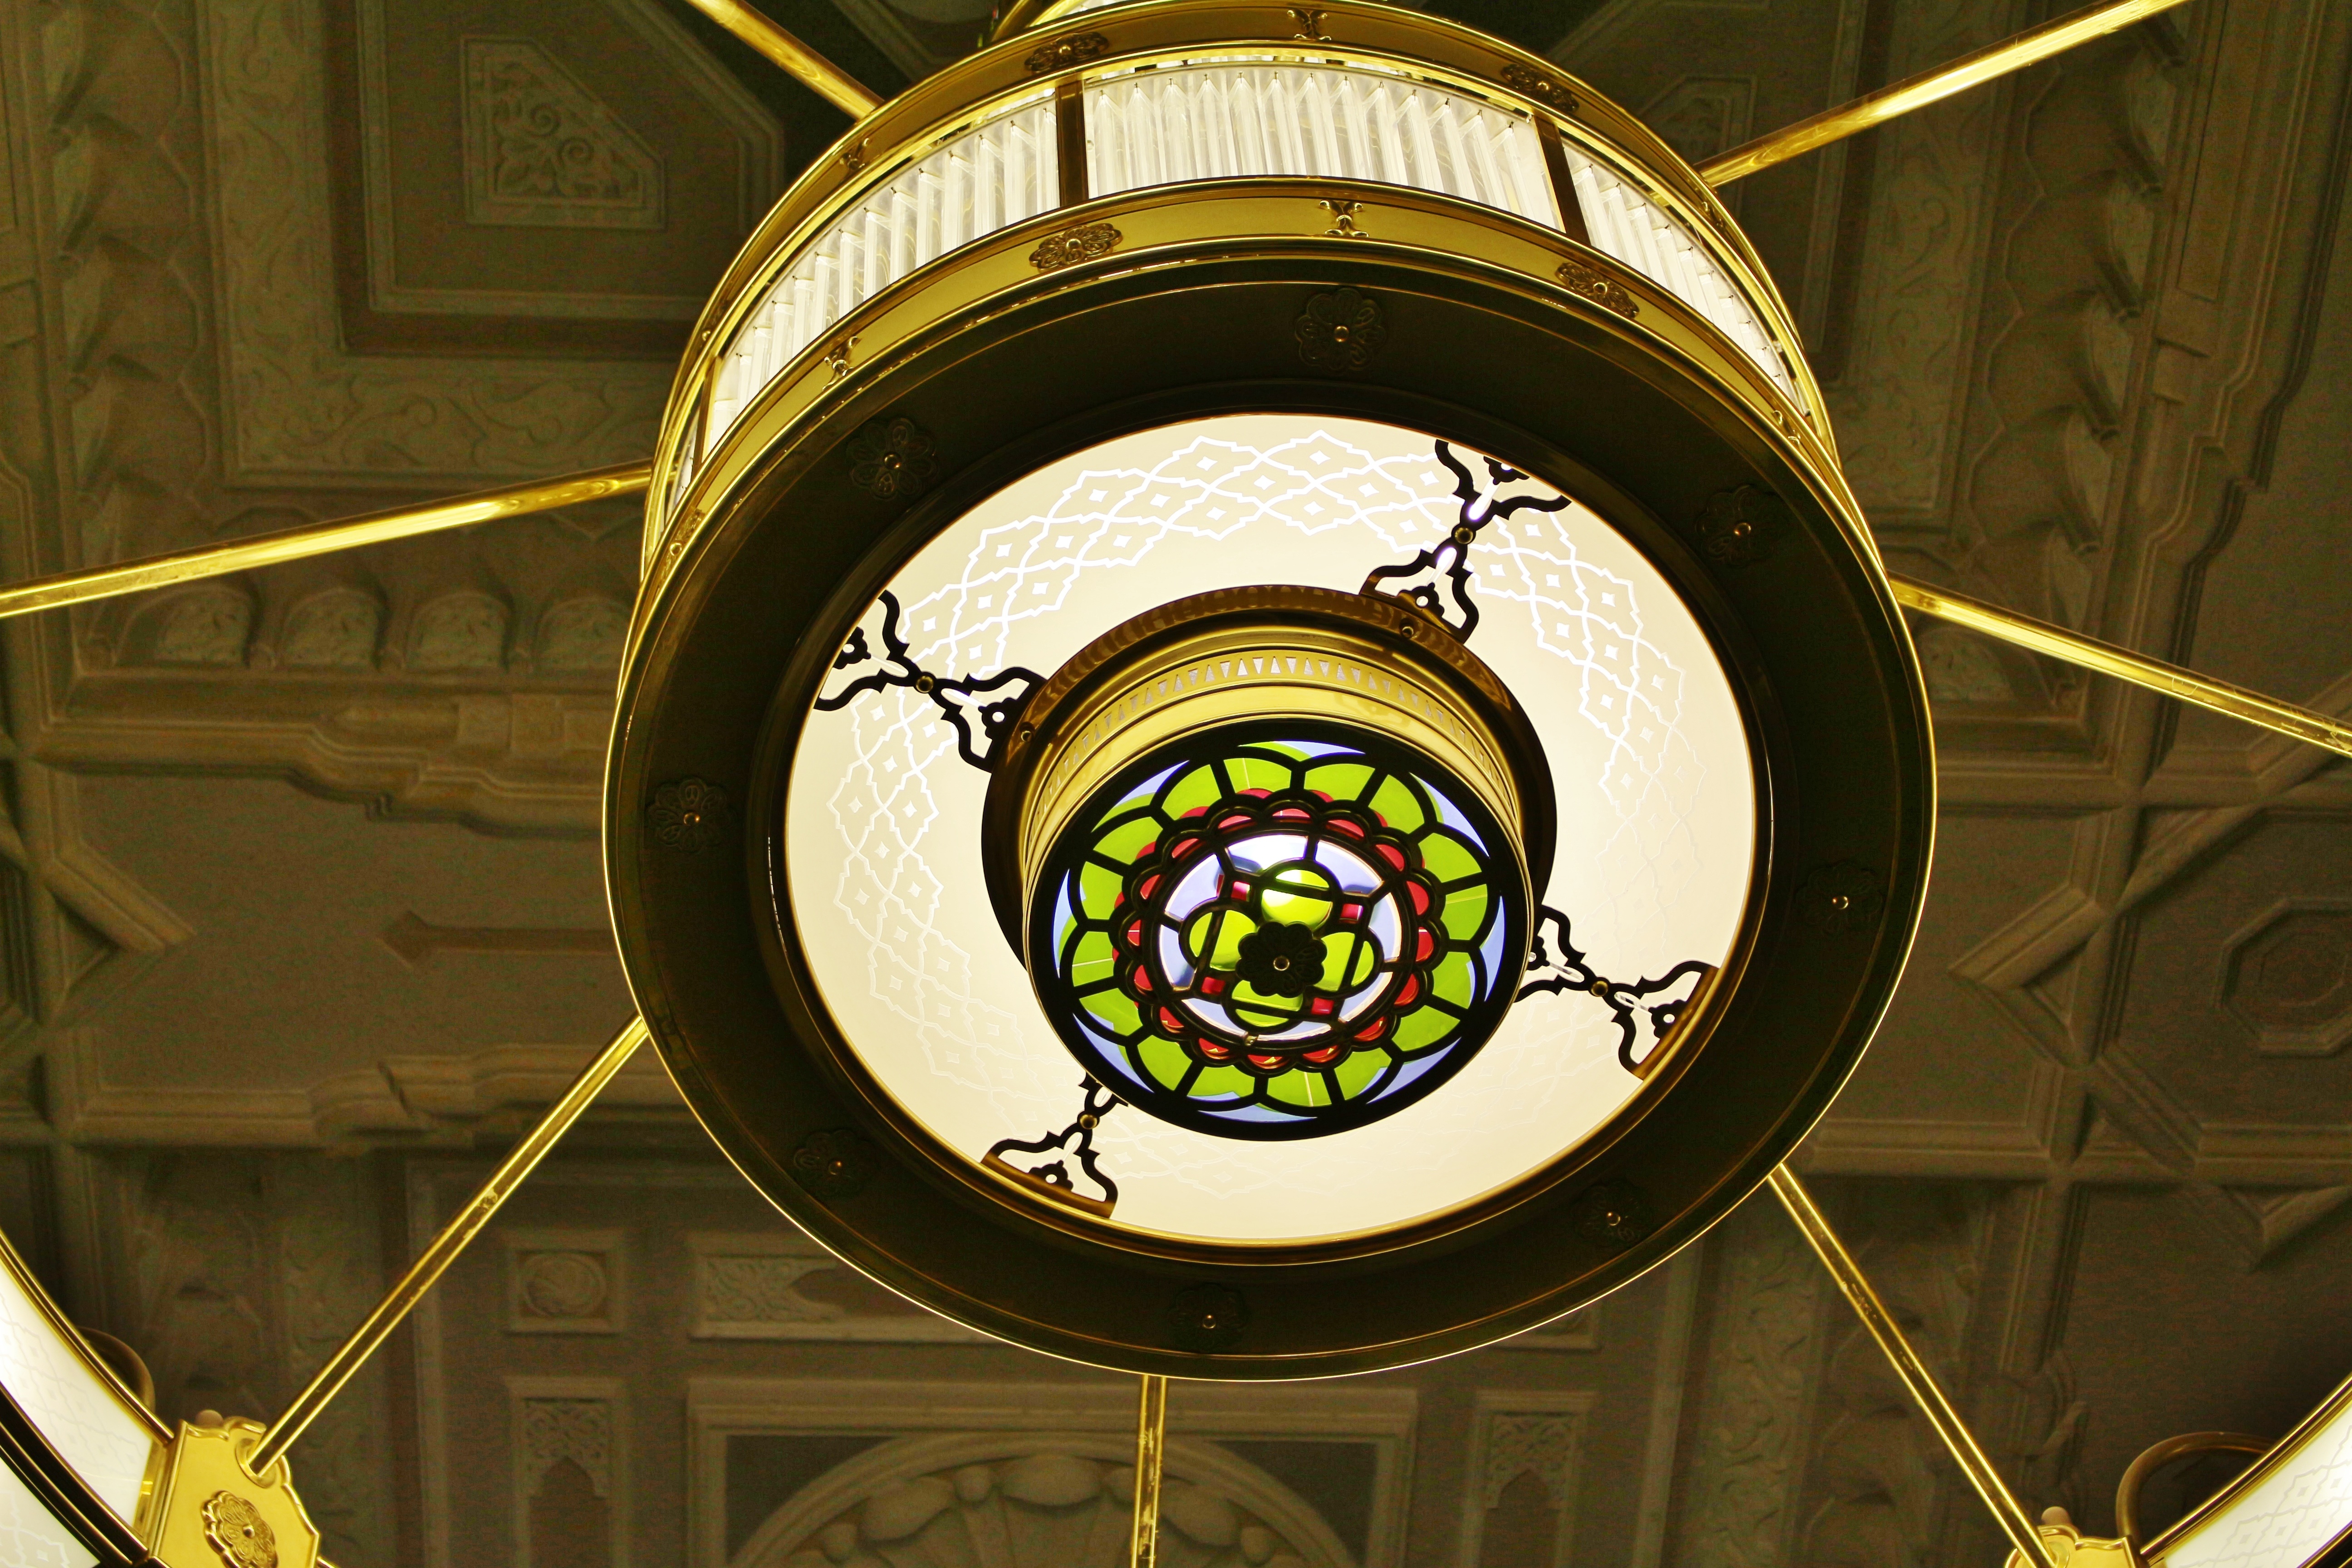
light, window, glass, yellow, lighting, circle, islam, shape, muslim, mecca, saudia, makkah, umrah, ibrahim, saudia arabia